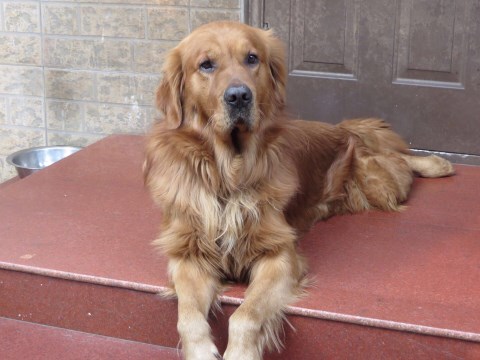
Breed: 5355-n000126-golden_retriever